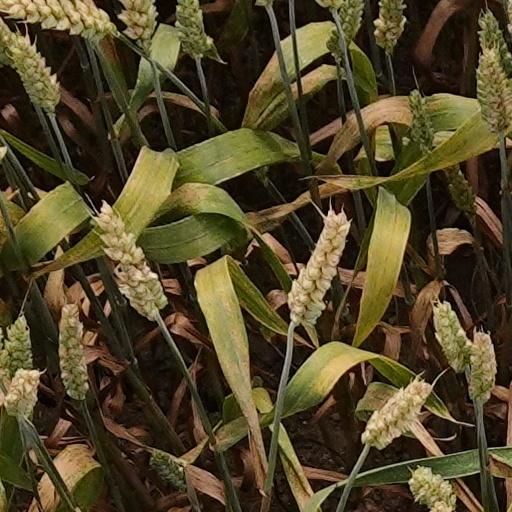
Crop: wheat